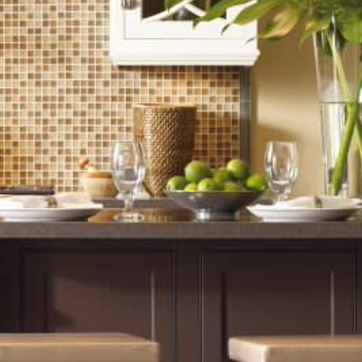
Material: food